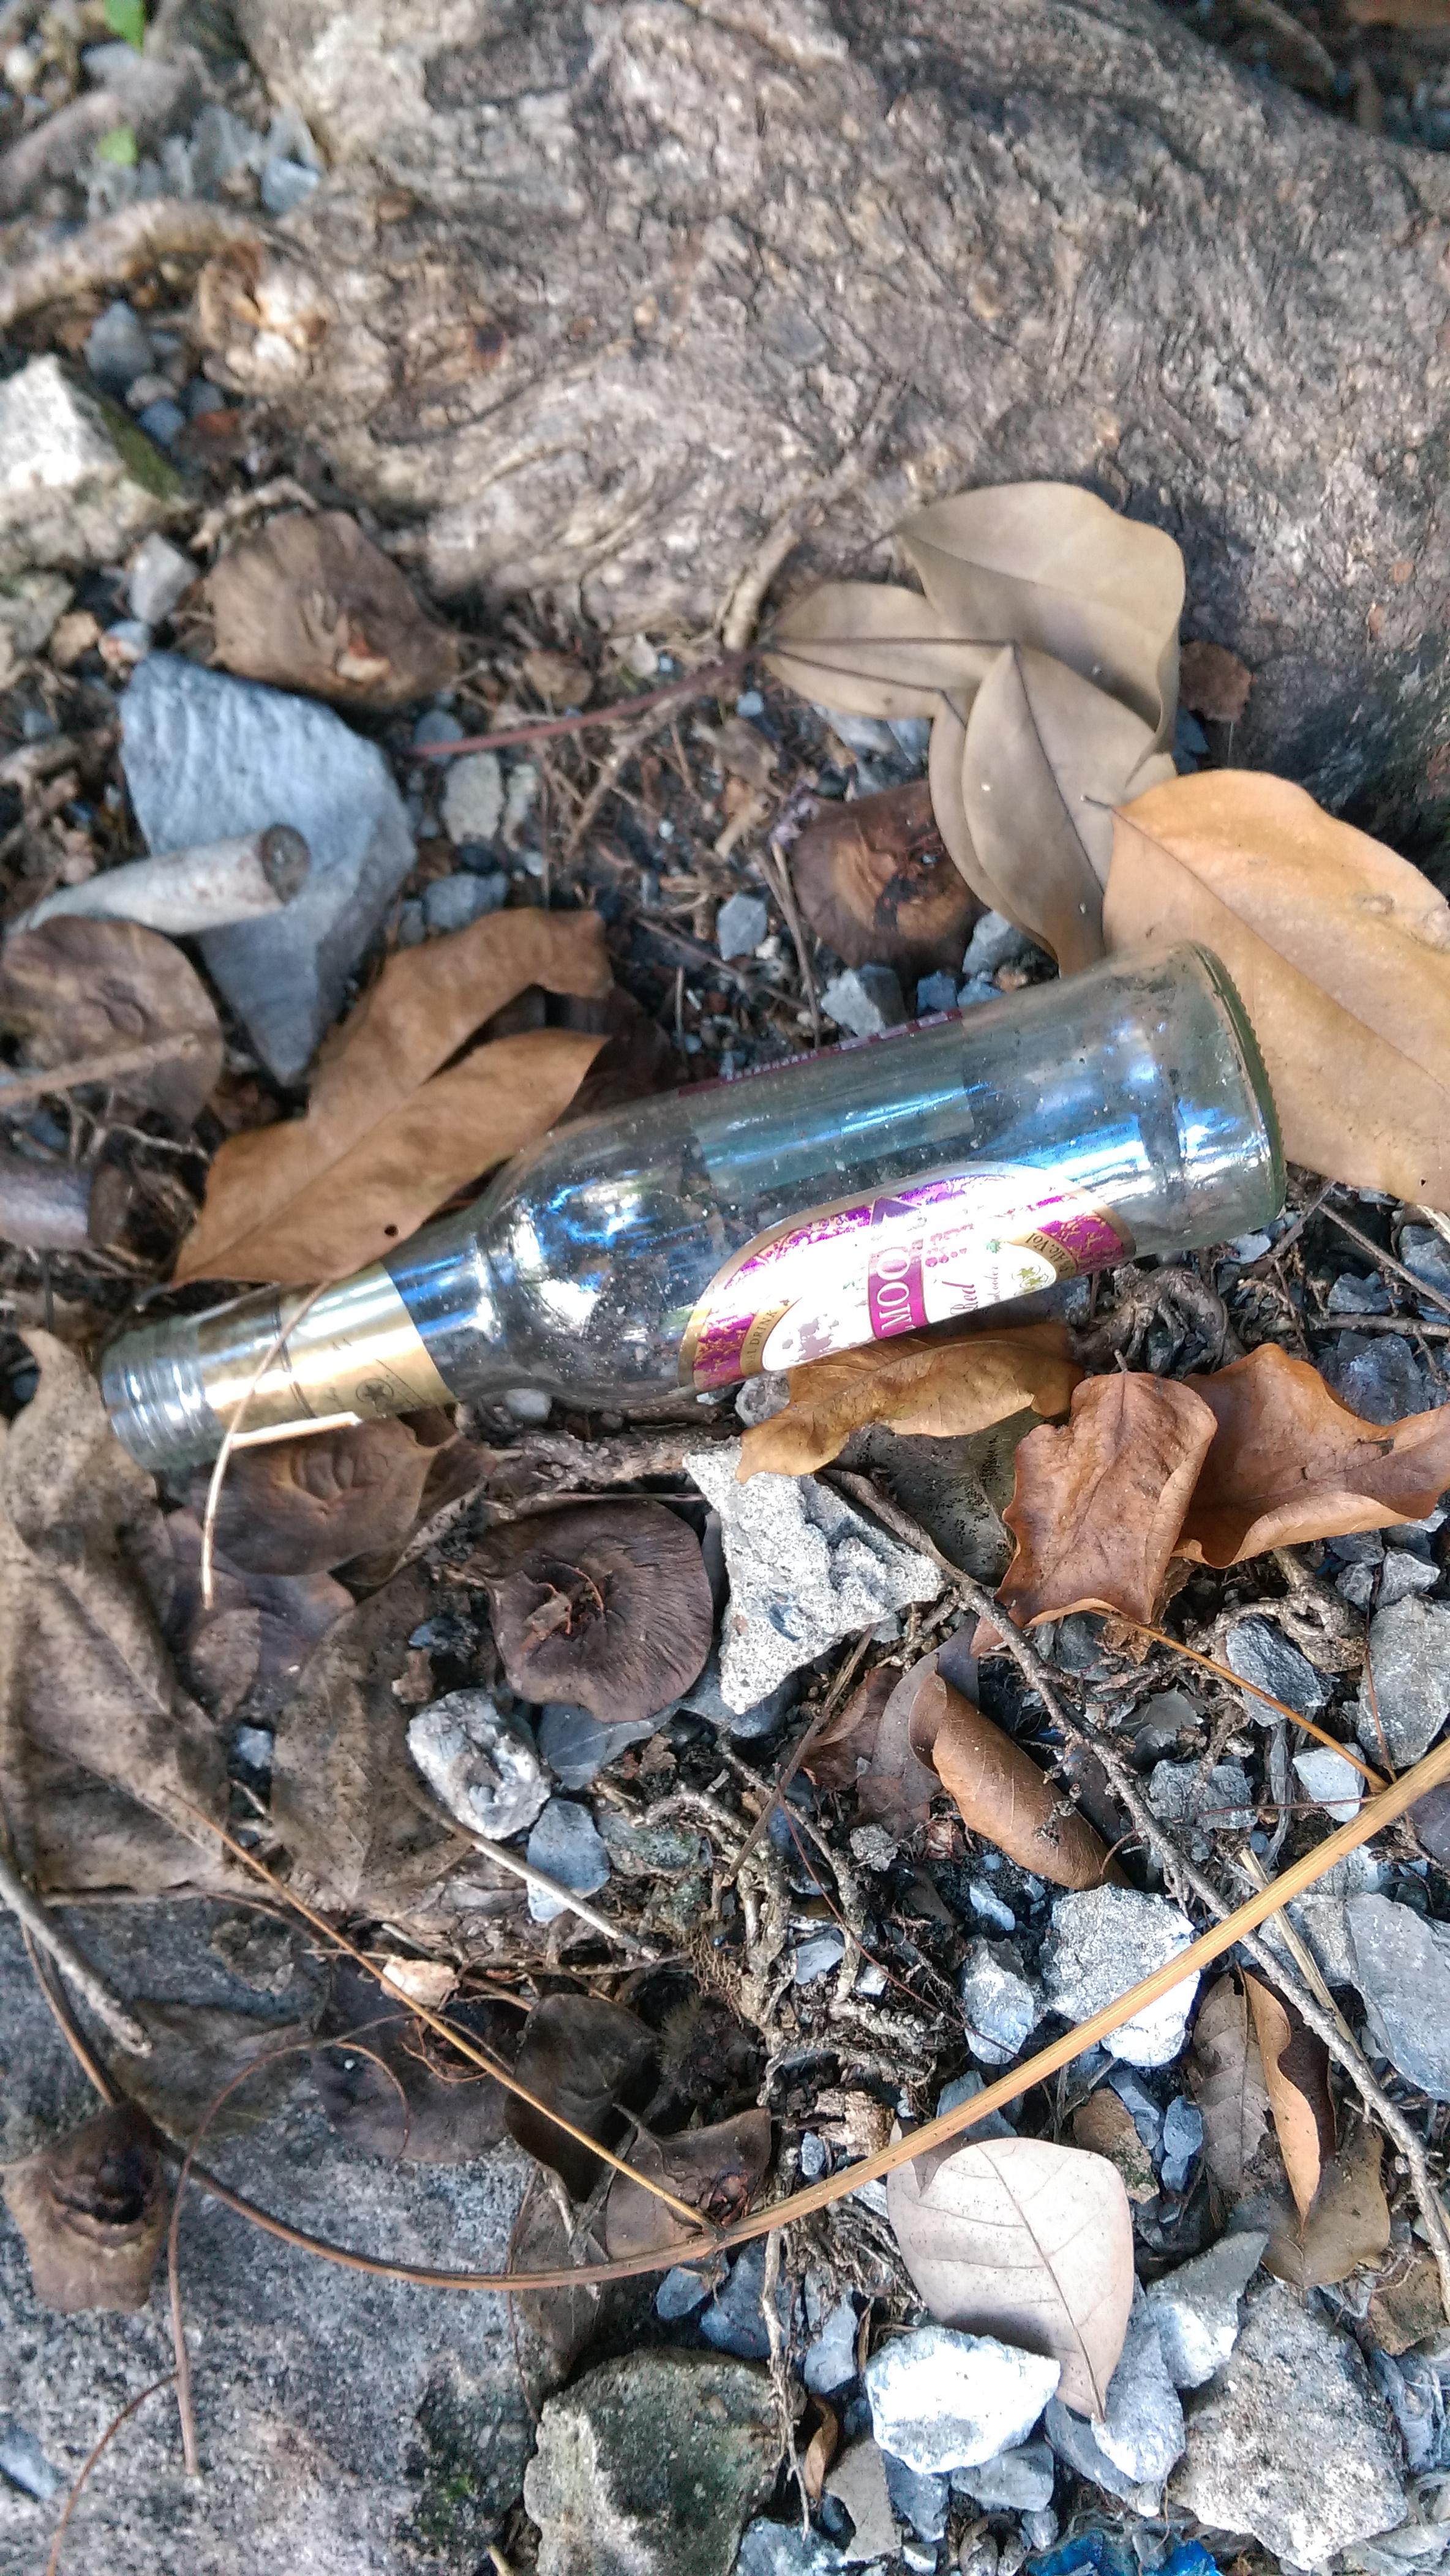
Object: Glass bottle (Bottle)